Audi RS 4

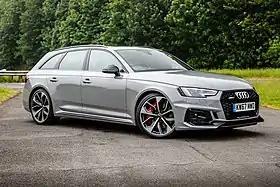
Audi RS 4 Avant (B9)

The Audi RS 4 is the high-performance variant of the Audi A4 range produced by Audi Sport GmbH for AUDI AG, a division of the Volkswagen Group. It sits above the Audi S4 as the fastest, most sports-focused car based on the A4's "B" automobile platform. The RS 4 was reintroduced in 2012, based on the A4 Avant instead of the sedan as did the original model.